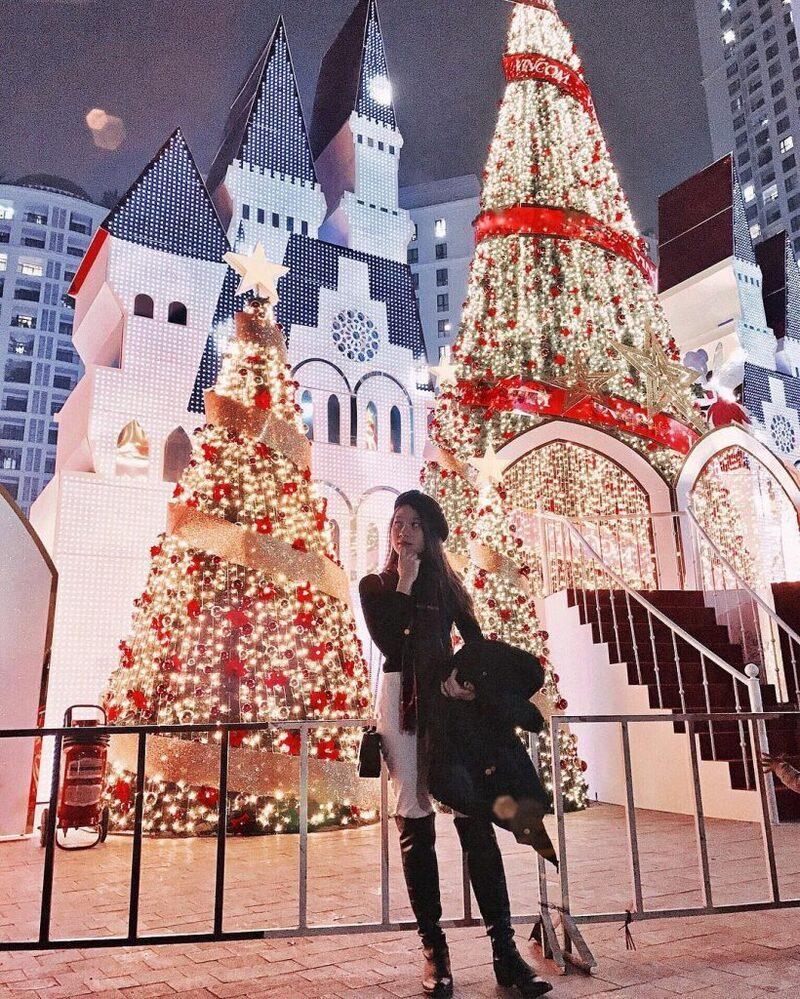
có một cô gái đang đứng ở trước những cây thông noel